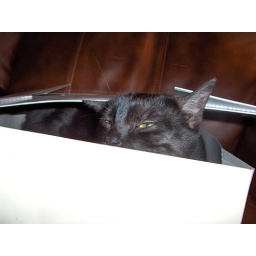
cat in the box 2